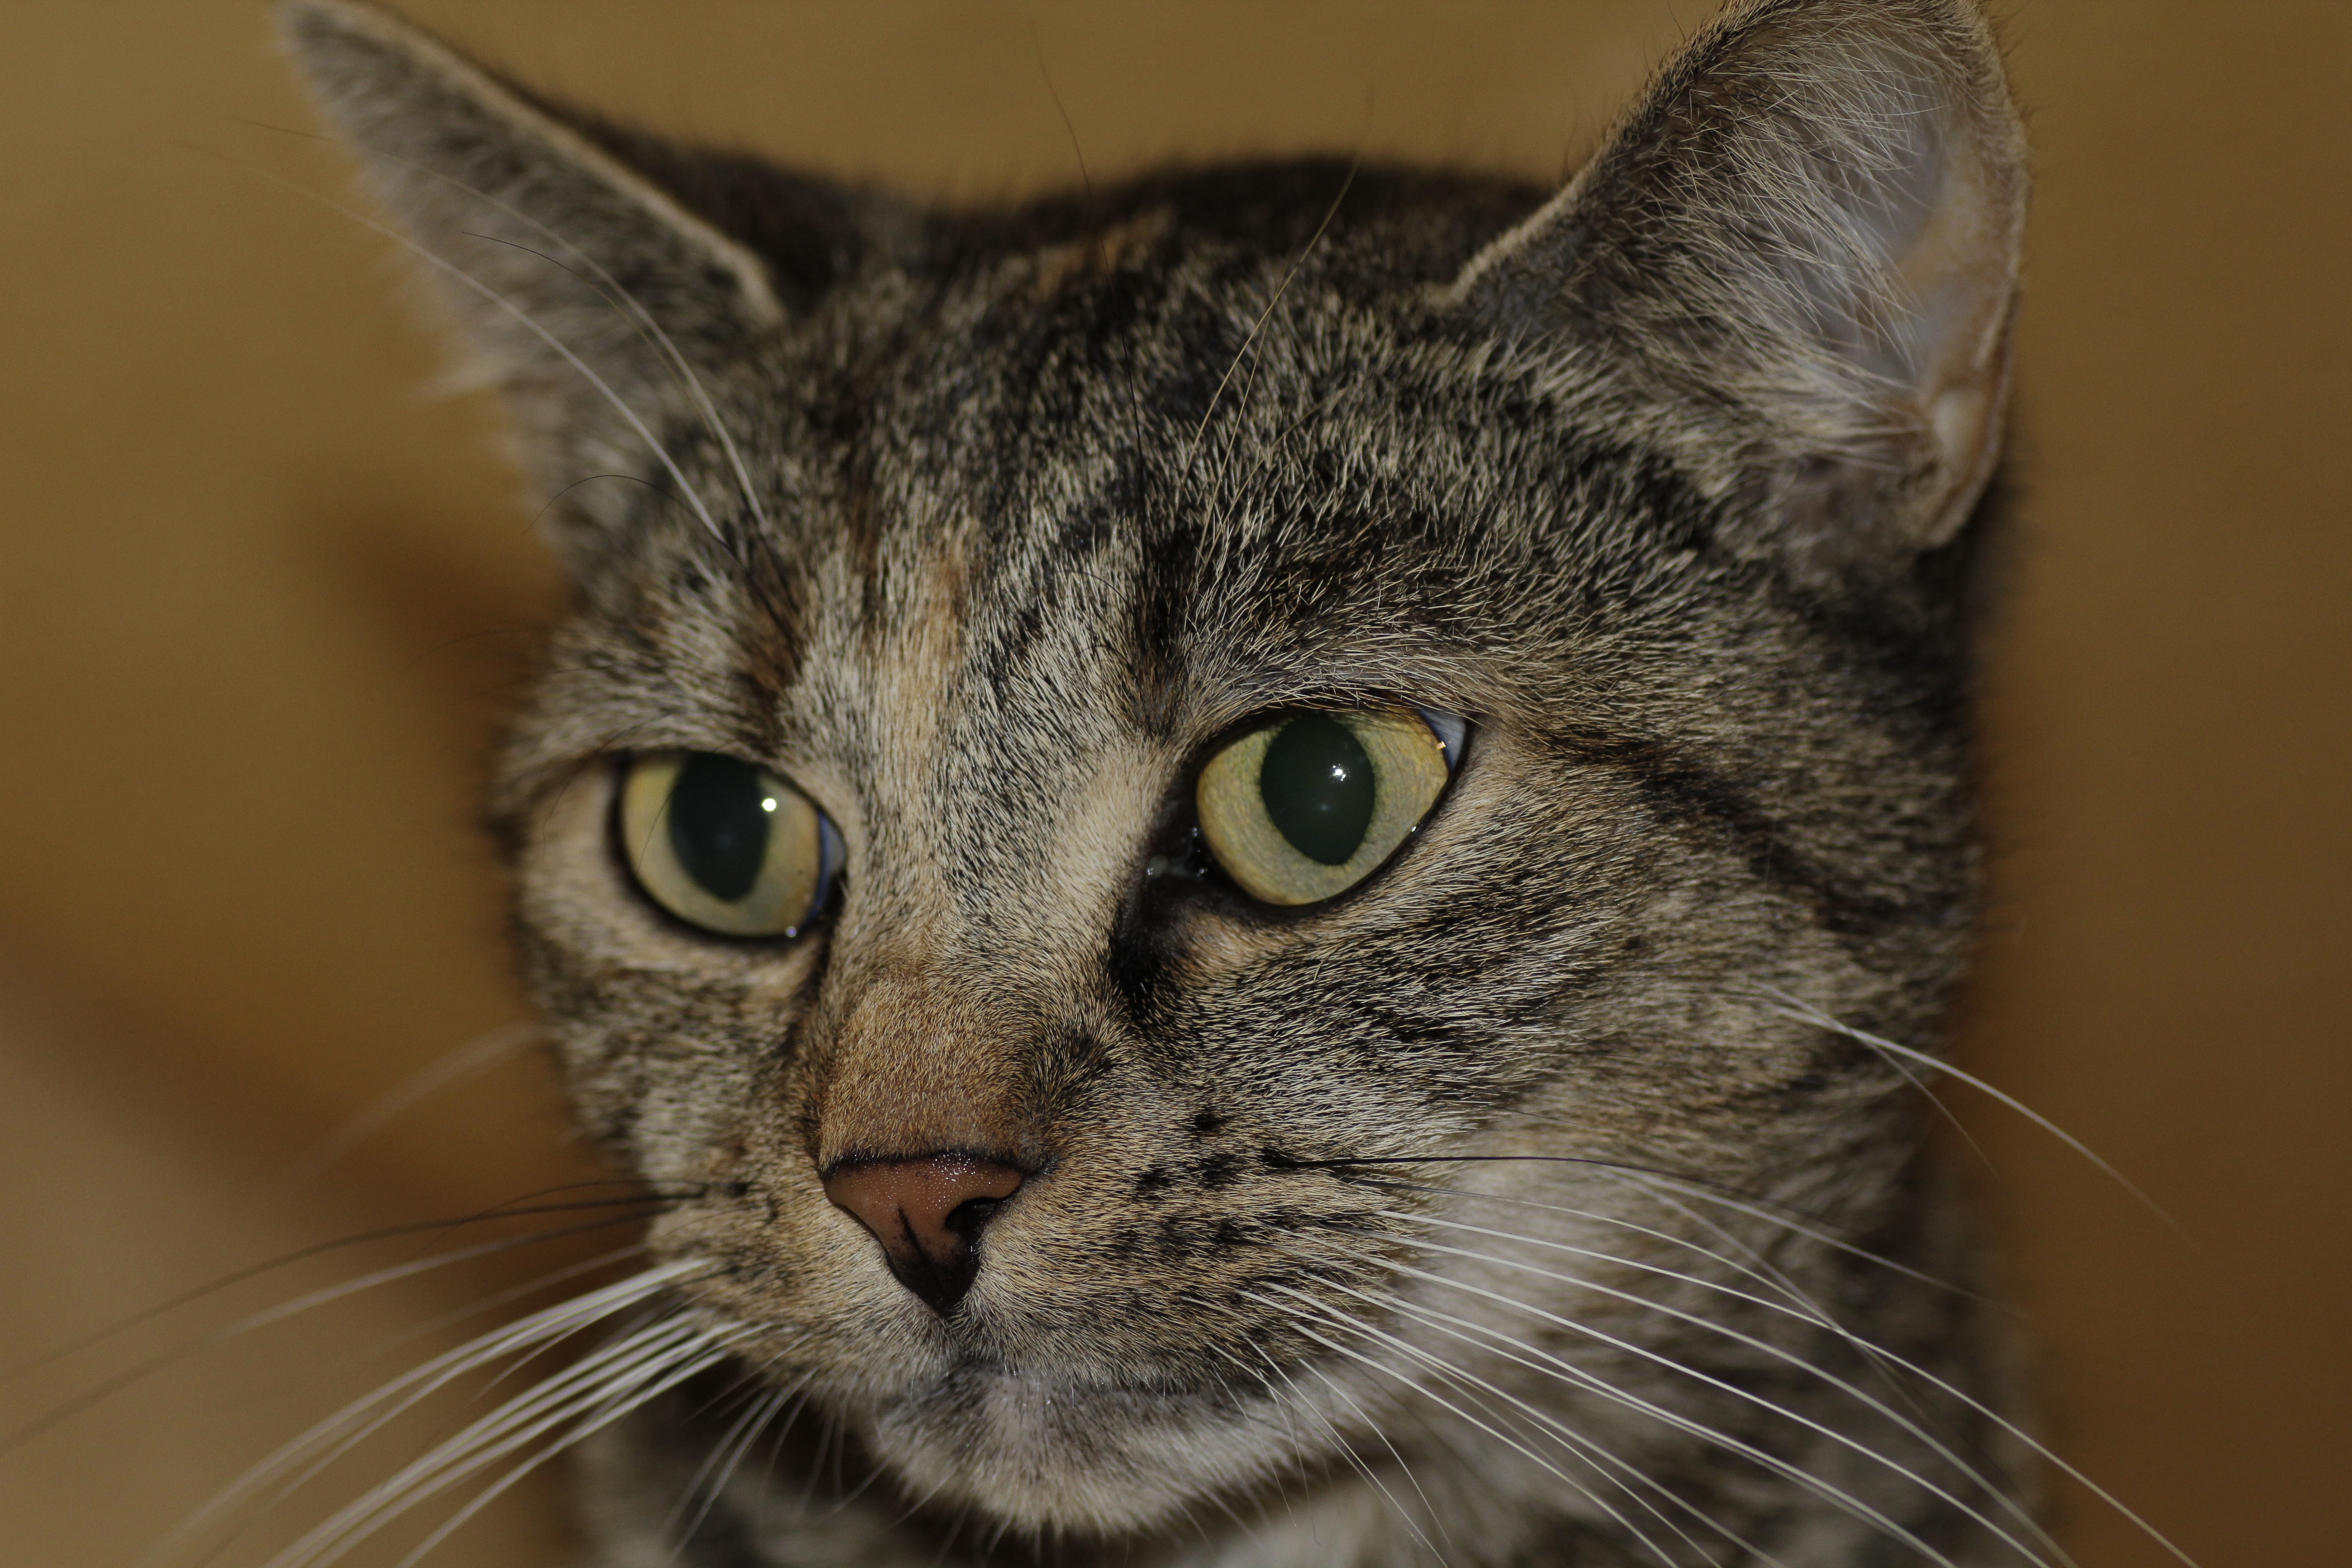
animal, cute, pet, fur, portrait, fluffy, cat, mammal, fauna, close up, eyes, whiskers, snout, adidas, head, vertebrate, curious, charming, cat portrait, carnivores, tabby cat, european shorthair, wild cat, small to medium sized cats, cat like mammal, domestic short haired cat, pixie bob, american shorthair, rusty spotted cat